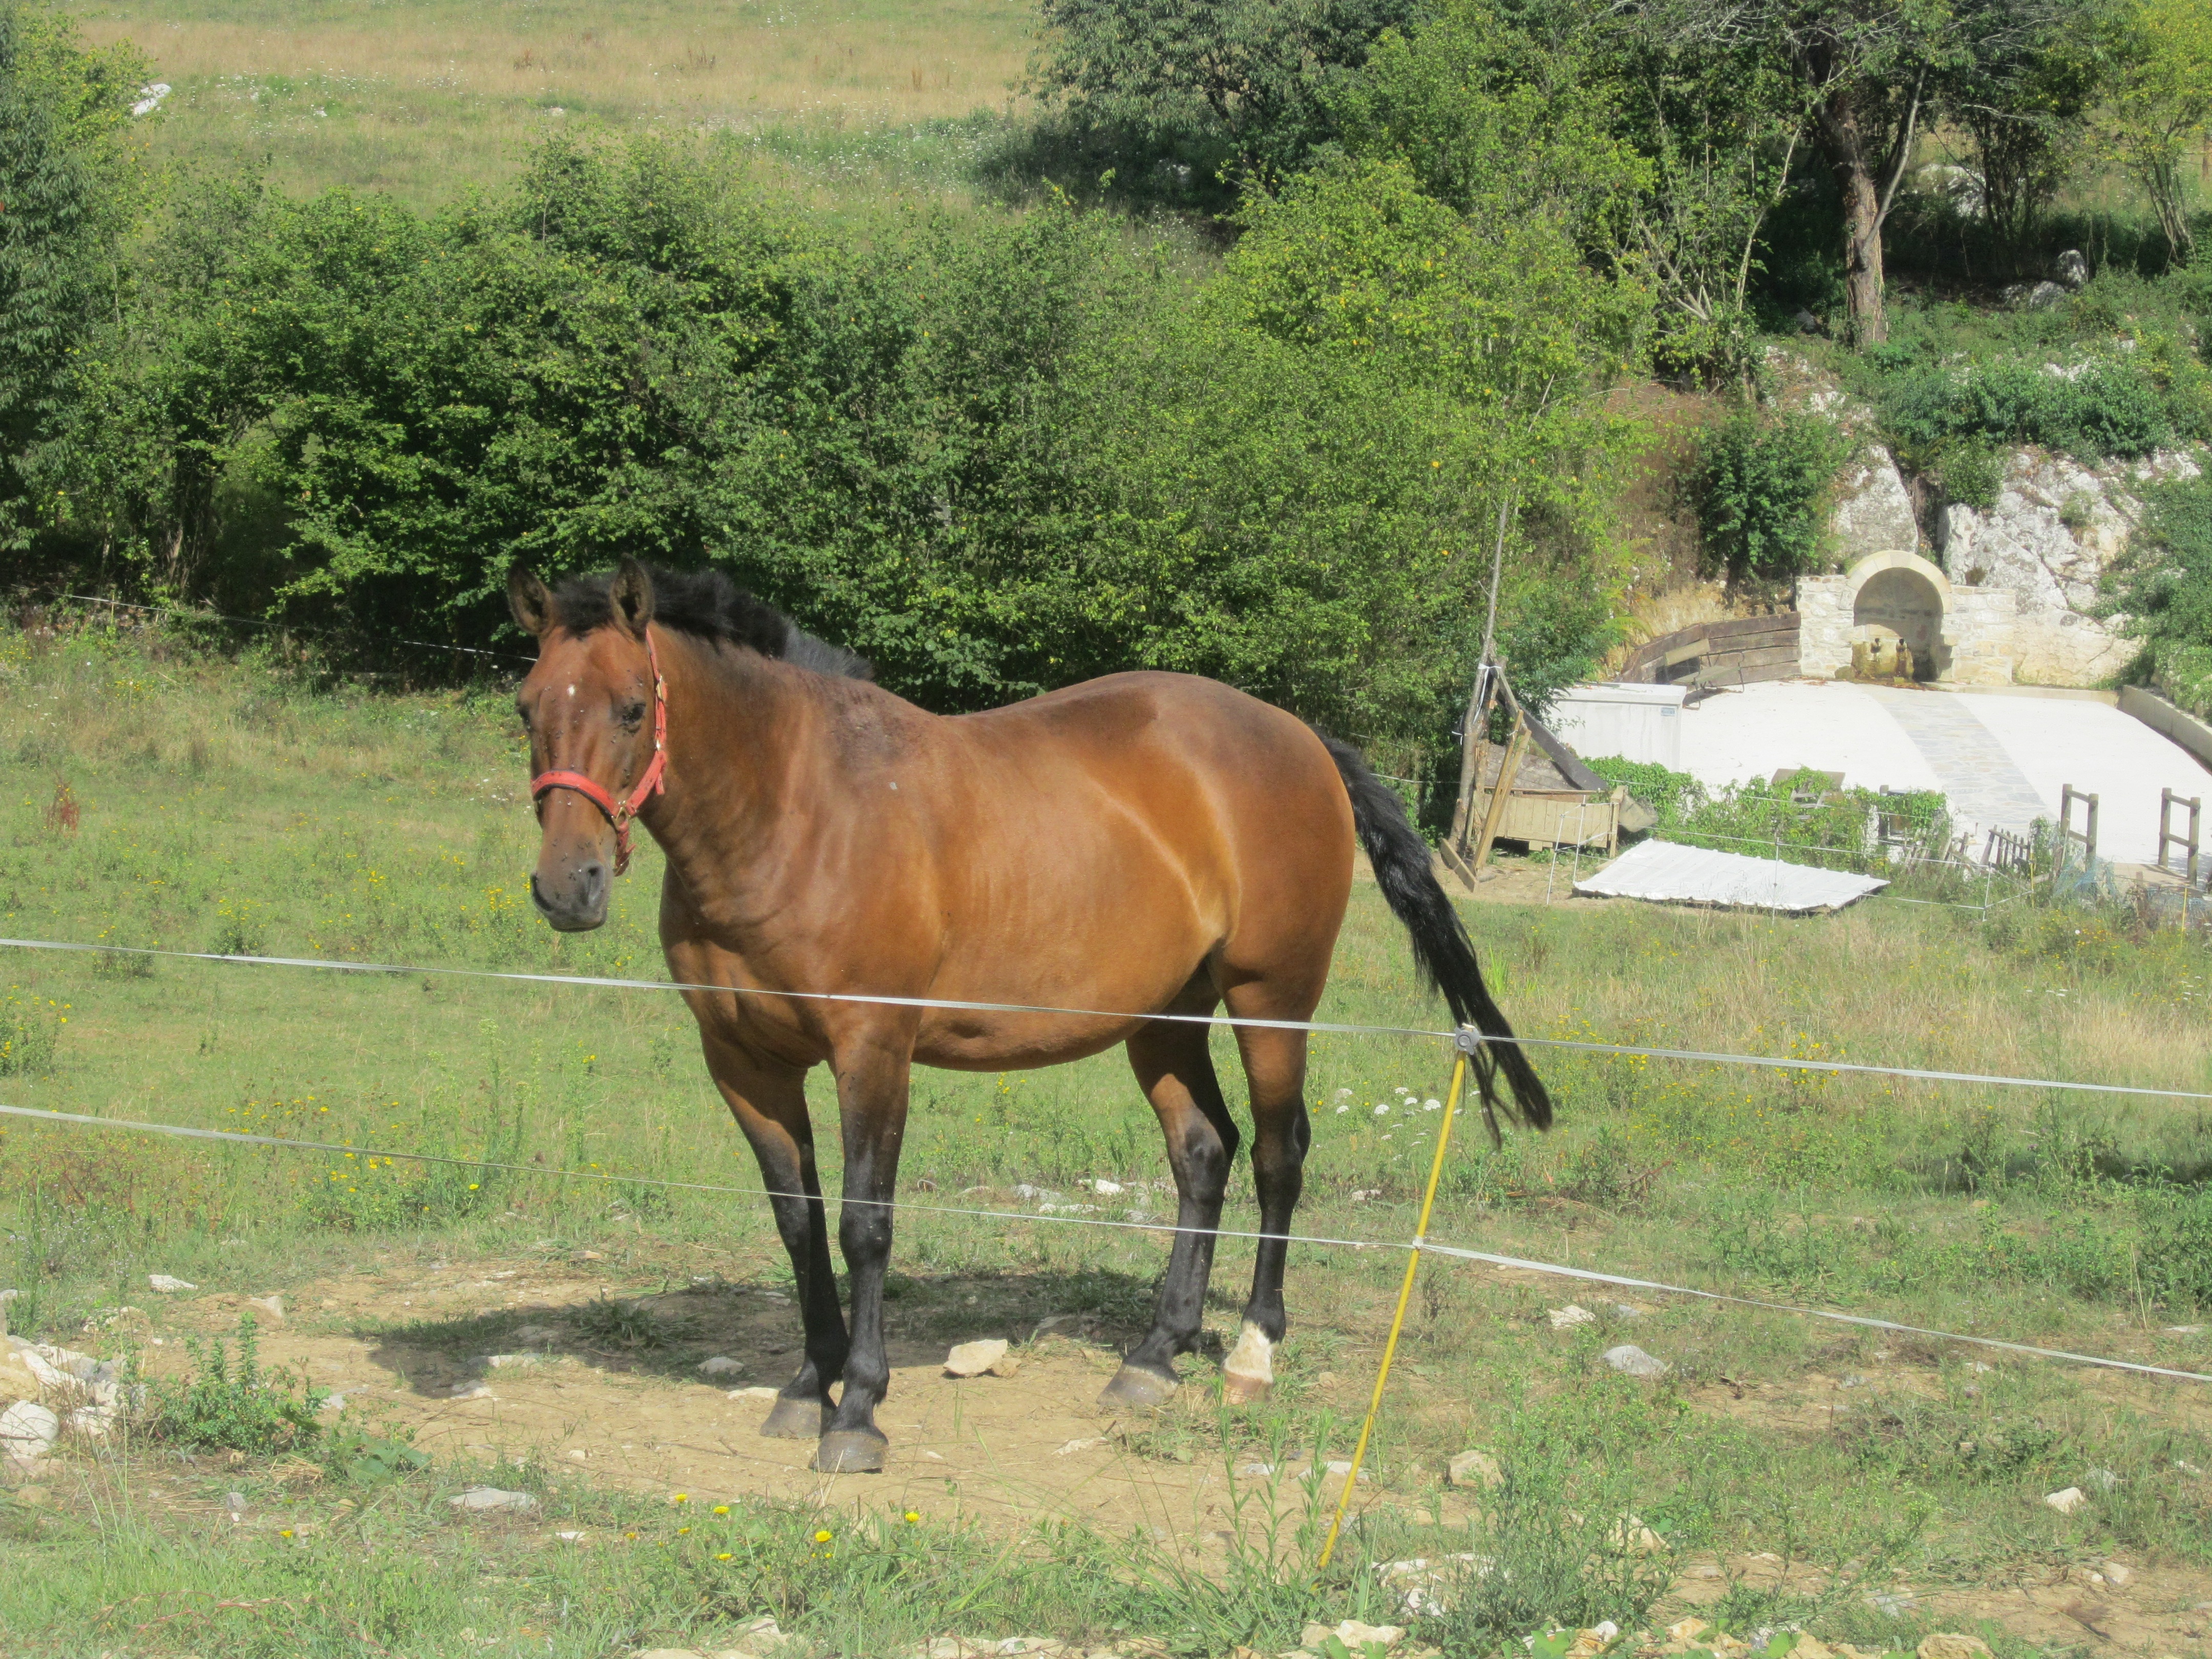
nature, meadow, herd, pasture, grazing, ranch, horse, mammal, stallion, animals, mare, pack animal, trail riding, horse like mammal, mustang horse